Derek Walker-Smith, Baron Broxbourne

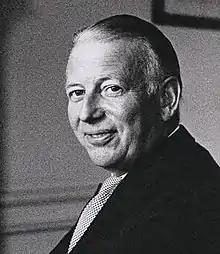
By Godfrey Argent 1969

Derek Colclough Walker-Smith, Baron Broxbourne, (13 April 1910 – 22 January 1992), known as Sir Derek Walker-Smith, Bt, from 1960 to 1983, was a British Conservative Party politician.